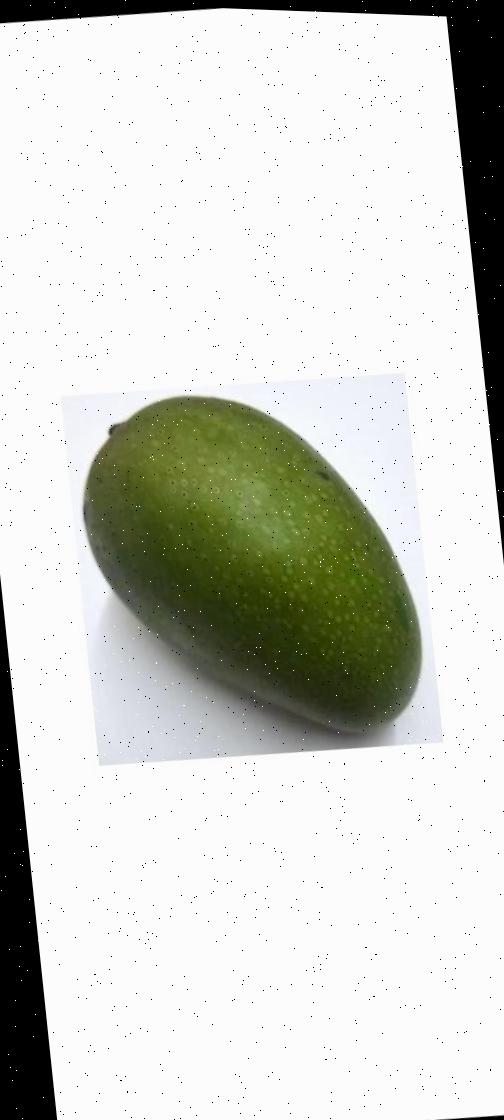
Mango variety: Ashshina Zhinuk